William Lyne

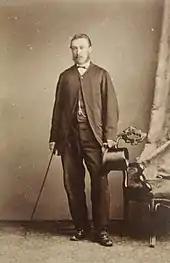
Lyne as a young man (c. 1860s)

Lyne was born at Great Swanport, Van Diemen's Land (what is now Swansea, Tasmania). He was the eldest son of John Lyne, a pastoral farmer who would serve in the Tasmanian House of Assembly from 1880 to 1893. He was educated at Horton College, Ross, and subsequently by a private tutor.